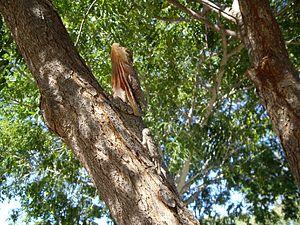
Chlamydosaurus kingii, unique représentant du genre Chlamydosaurus, est une espèce de sauriens de la famille des Agamidae. Elle peut être nommée lézard à collerette ou dragon d'Australie.